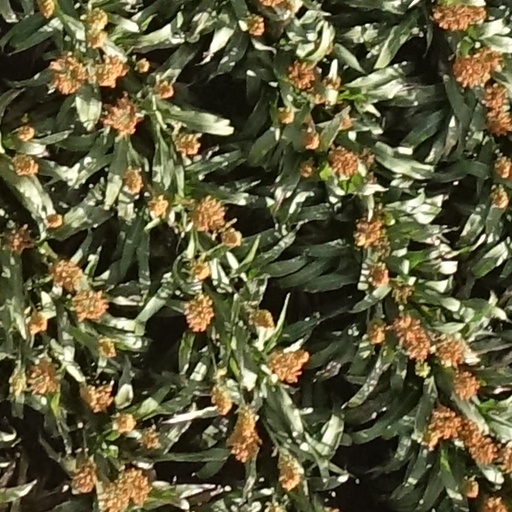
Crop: sorghum